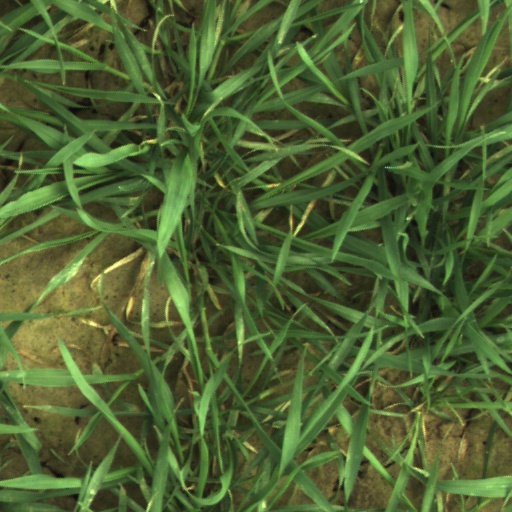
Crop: wheat